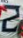
Number: 2